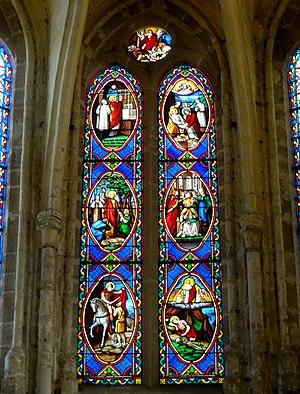
L'église Saint-Martin est une église catholique paroissiale située à Heilles, dans l'Oise, en France. Son clocher central est roman et date de la première moitié du XIIᵉ siècle, mais la base fut reprise en sous-œuvre vers le milieu du XVIᵉ siècle, et a perdu son caractère roman. La reprise a permis de relier les croisillons du transept à la fois au chœur et à la nef par des passages berrichons, cas unique dans la région. Le chœur fut reconstruit au milieu ou pendant la seconde moitié du XIIIᵉ siècle dans un style gothique rayonnant un peu rustique, avec des chapiteaux et des clés de voûte sans décor sculpté. Il est néanmoins intéressant pour représenter l'un des rares exemples de l'application de ce style à des petites églises rurales. Le transept suivit peu de temps après, et ne fut apparemment pas voûté. La nef unique, rebâtie à la même époque, conserve son plafond lambrissé d'origine, tandis que les croisillons furent équipés de voûtes factices pendant la seconde moitié du XIXᵉ siècle. La croisillon nord subit des remaniements plus importants, et est presque exclusivement néo-gothique. Du bas-côté nord de la nef, ne subsistent plus que les grandes arcades bouchées.